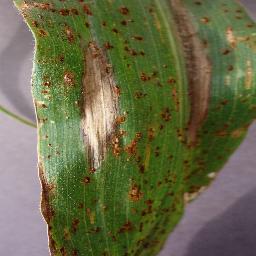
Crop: corn
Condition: (maize)_northern_blight